Danaïdes

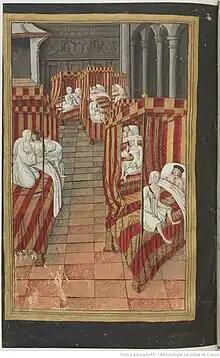
The Danaïdes kill their husbands, miniature by Robinet Testard.

In Greek mythology, the Danaïdes, also Danaides or Danaids, were the fifty daughters of Danaus, king of Libya. In the most common version of the myth, the daughters were forced to marry the sons of Danaus' brother Aegyptus. In retaliation, Danaus commanded them to kill their husbands on their wedding night, and all but one, Hypermnestra, obeyed. The Danaids were then condemned to spend eternity carrying water in a sieve or perforated jug.